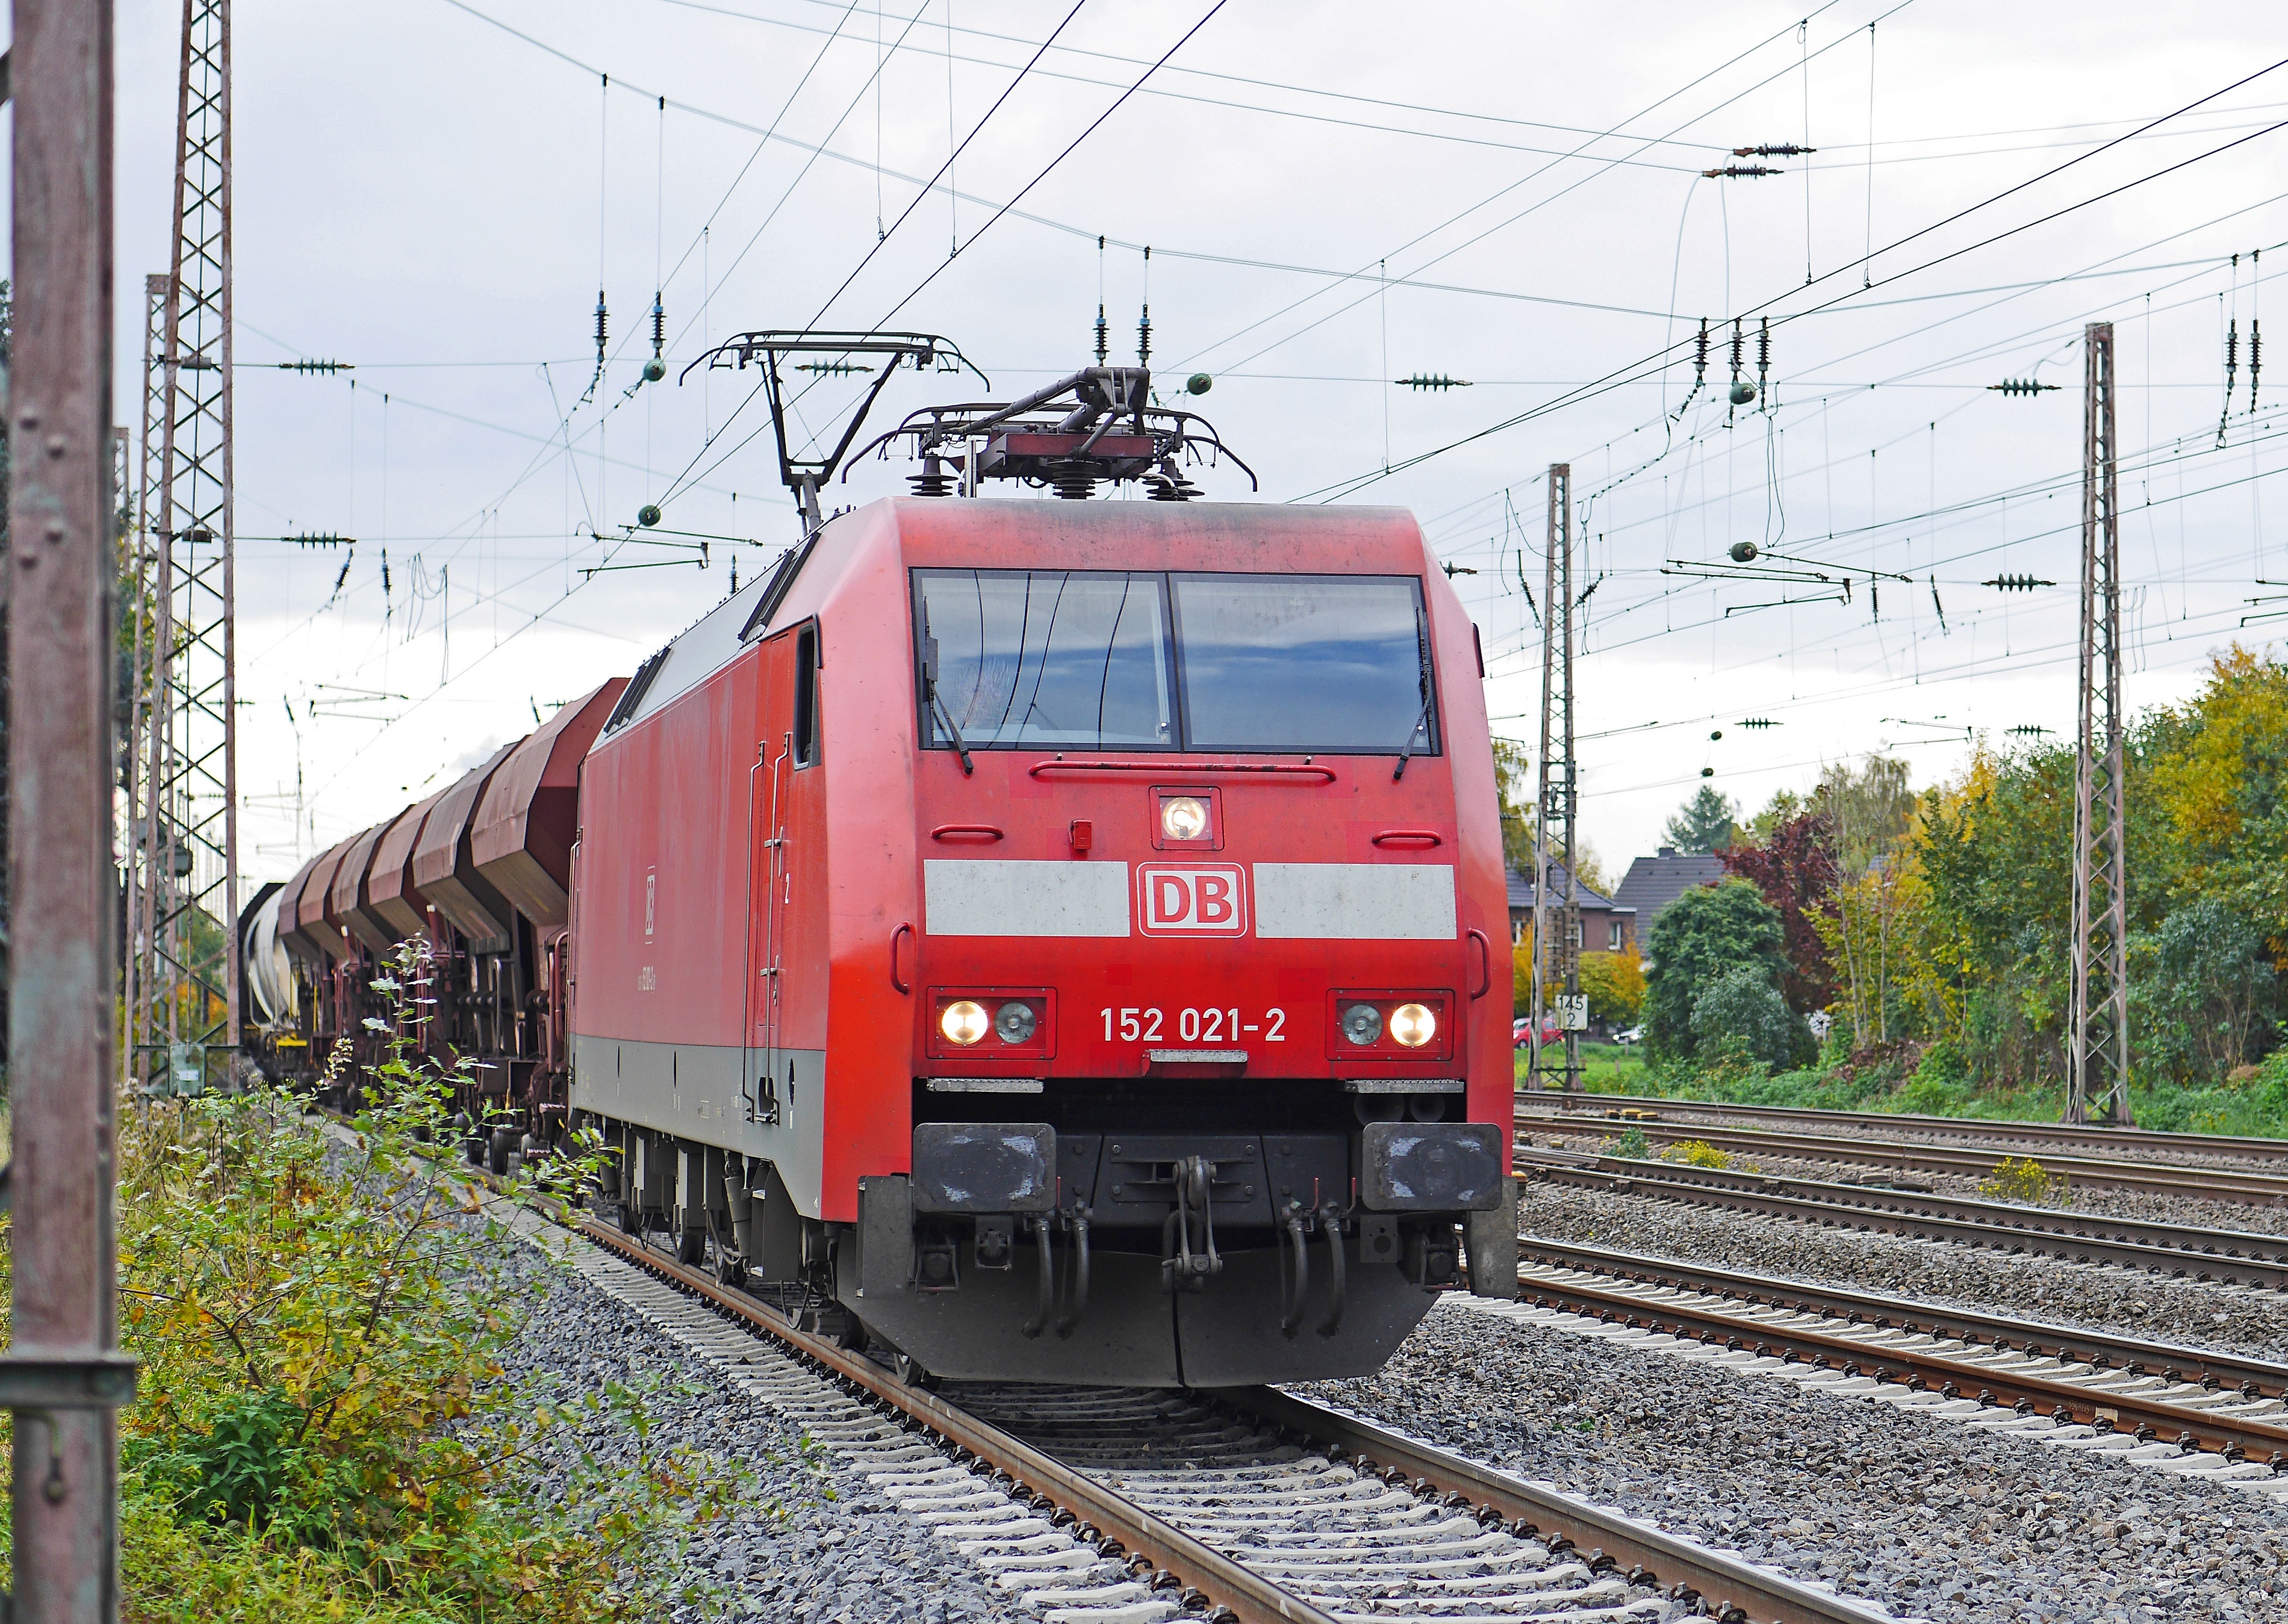
track, railway, train, transport, vehicle, exit, electricity, locomotive, mixed, passenger, db, dbag, rail transport, gleise, electric locomotive, deutsche bahn, westfalen, talbot, freight train, hamm, catenary, rail tracks, land vehicle, marshalling yard, br152, force ostentatious, selbstentladewagen, cross member, rolling stock, railroad car, passenger car